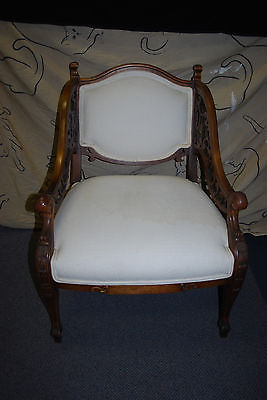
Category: chair